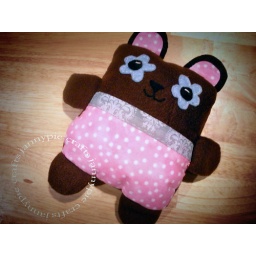
square bear project from sew darn cute by jenny ryan